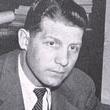
Age: 37